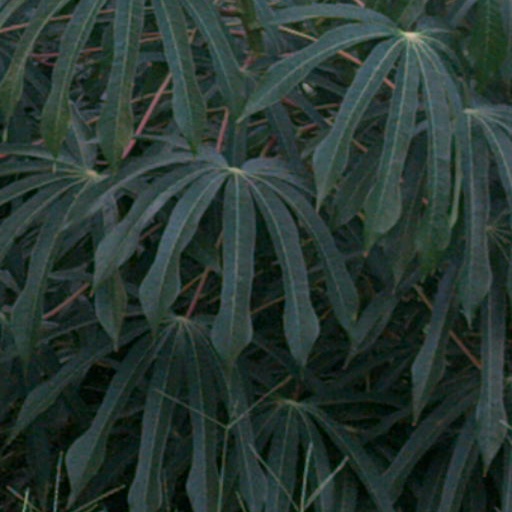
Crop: cassava